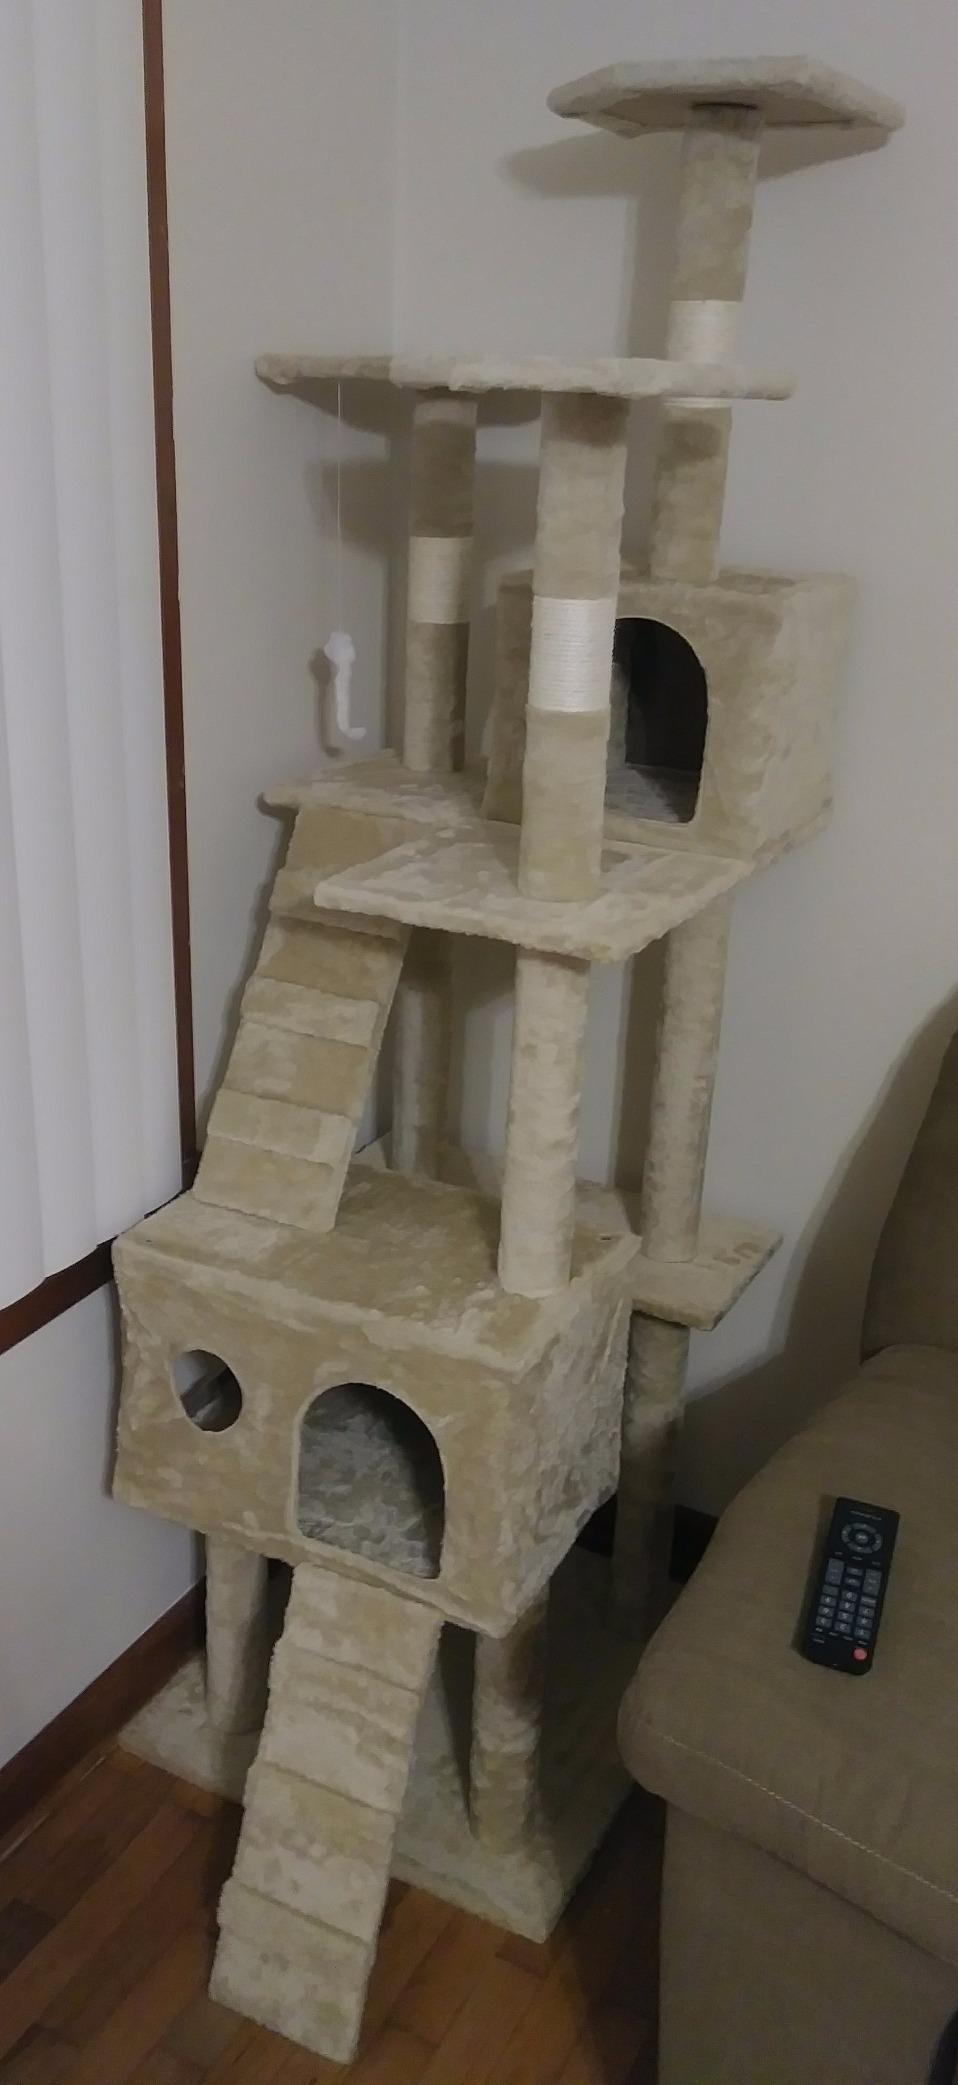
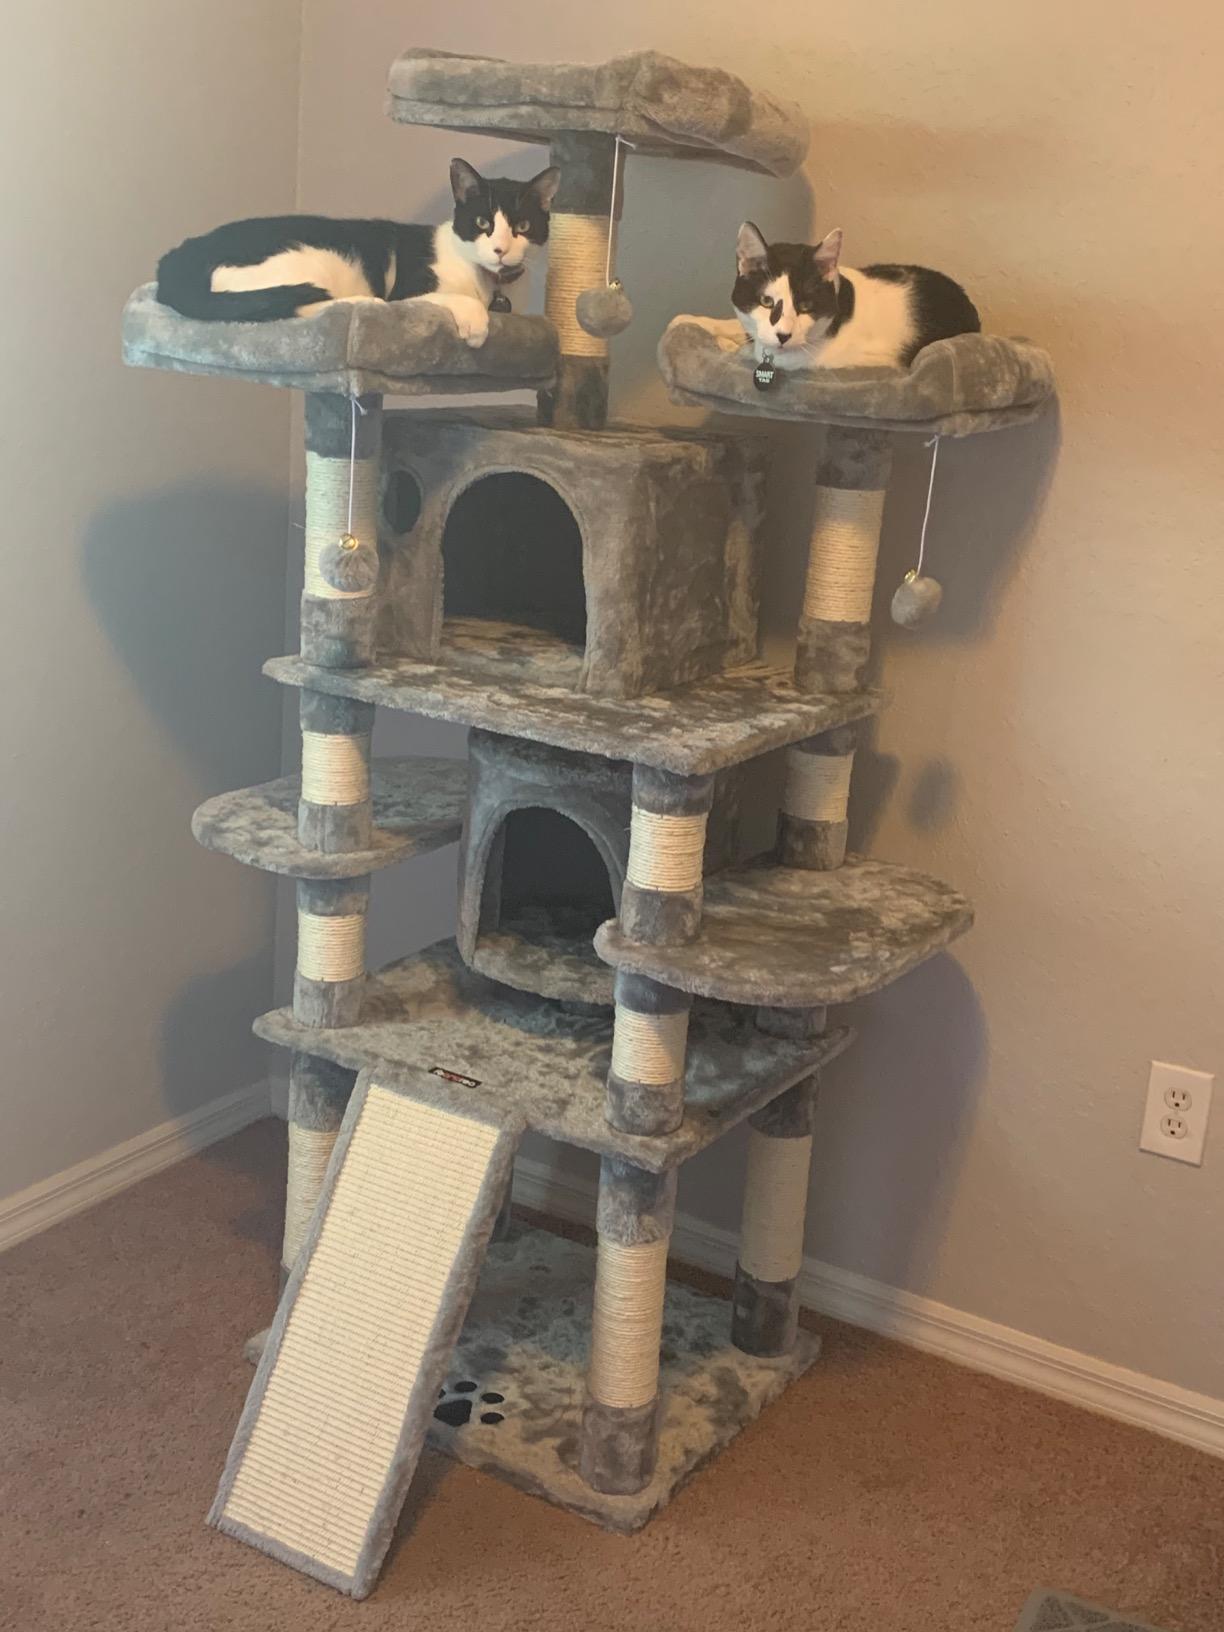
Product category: items_cat tree
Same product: no